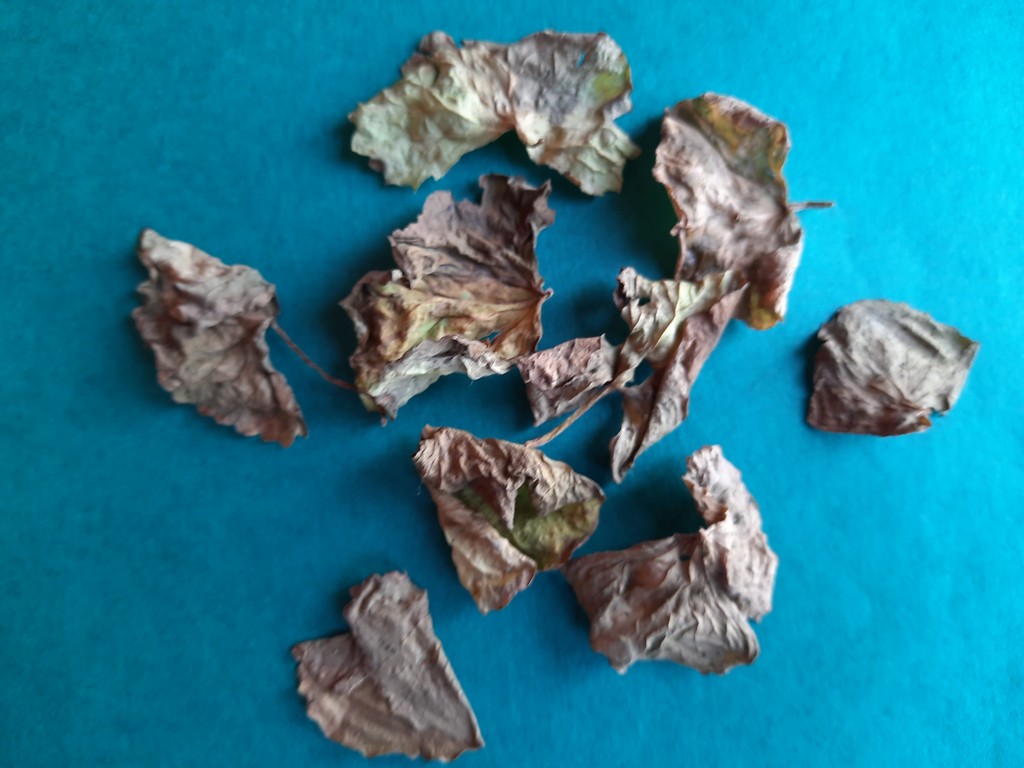
Label: Dried